Venom (comic book)

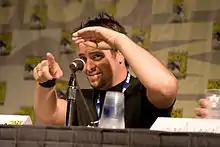
Daniel Way wrote the 2003–2004 series.

An eighteen-issue monthly series, published under the Tsunami imprint between June 2003 and November 2004, follows U.S. Army communications specialist Patricia Robertson. During a supply run to an outpost owned by the Ararat Corporation, she discovers that all the scientists except one have been killed. The Ararat Corporation is run by an alien colony of miniature spider robots (led by an entity named Bob) that have infiltrated the U.S. government. The Ararat Corporation has cloned Venom to facilitate the extermination of humanity; however, the clone ravages its hosts and kills the outpost crew.